CHM Montalivet

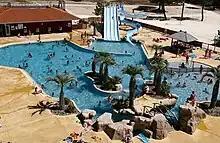
Water park with children's play area

CHM Montalivet (CHM for "Centre Hélio-Marin", "center of sun and sea"), also known as CHM Monta, is the world's first naturist holiday resort, located south of Montalivet in Vendays-Montalivet, France. CHM Montalivet opened in 1950, and the International Naturist Federation (FNI/INF) was founded there in 1953.